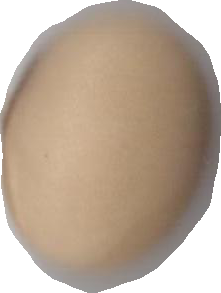
Variety: Anjasmoro